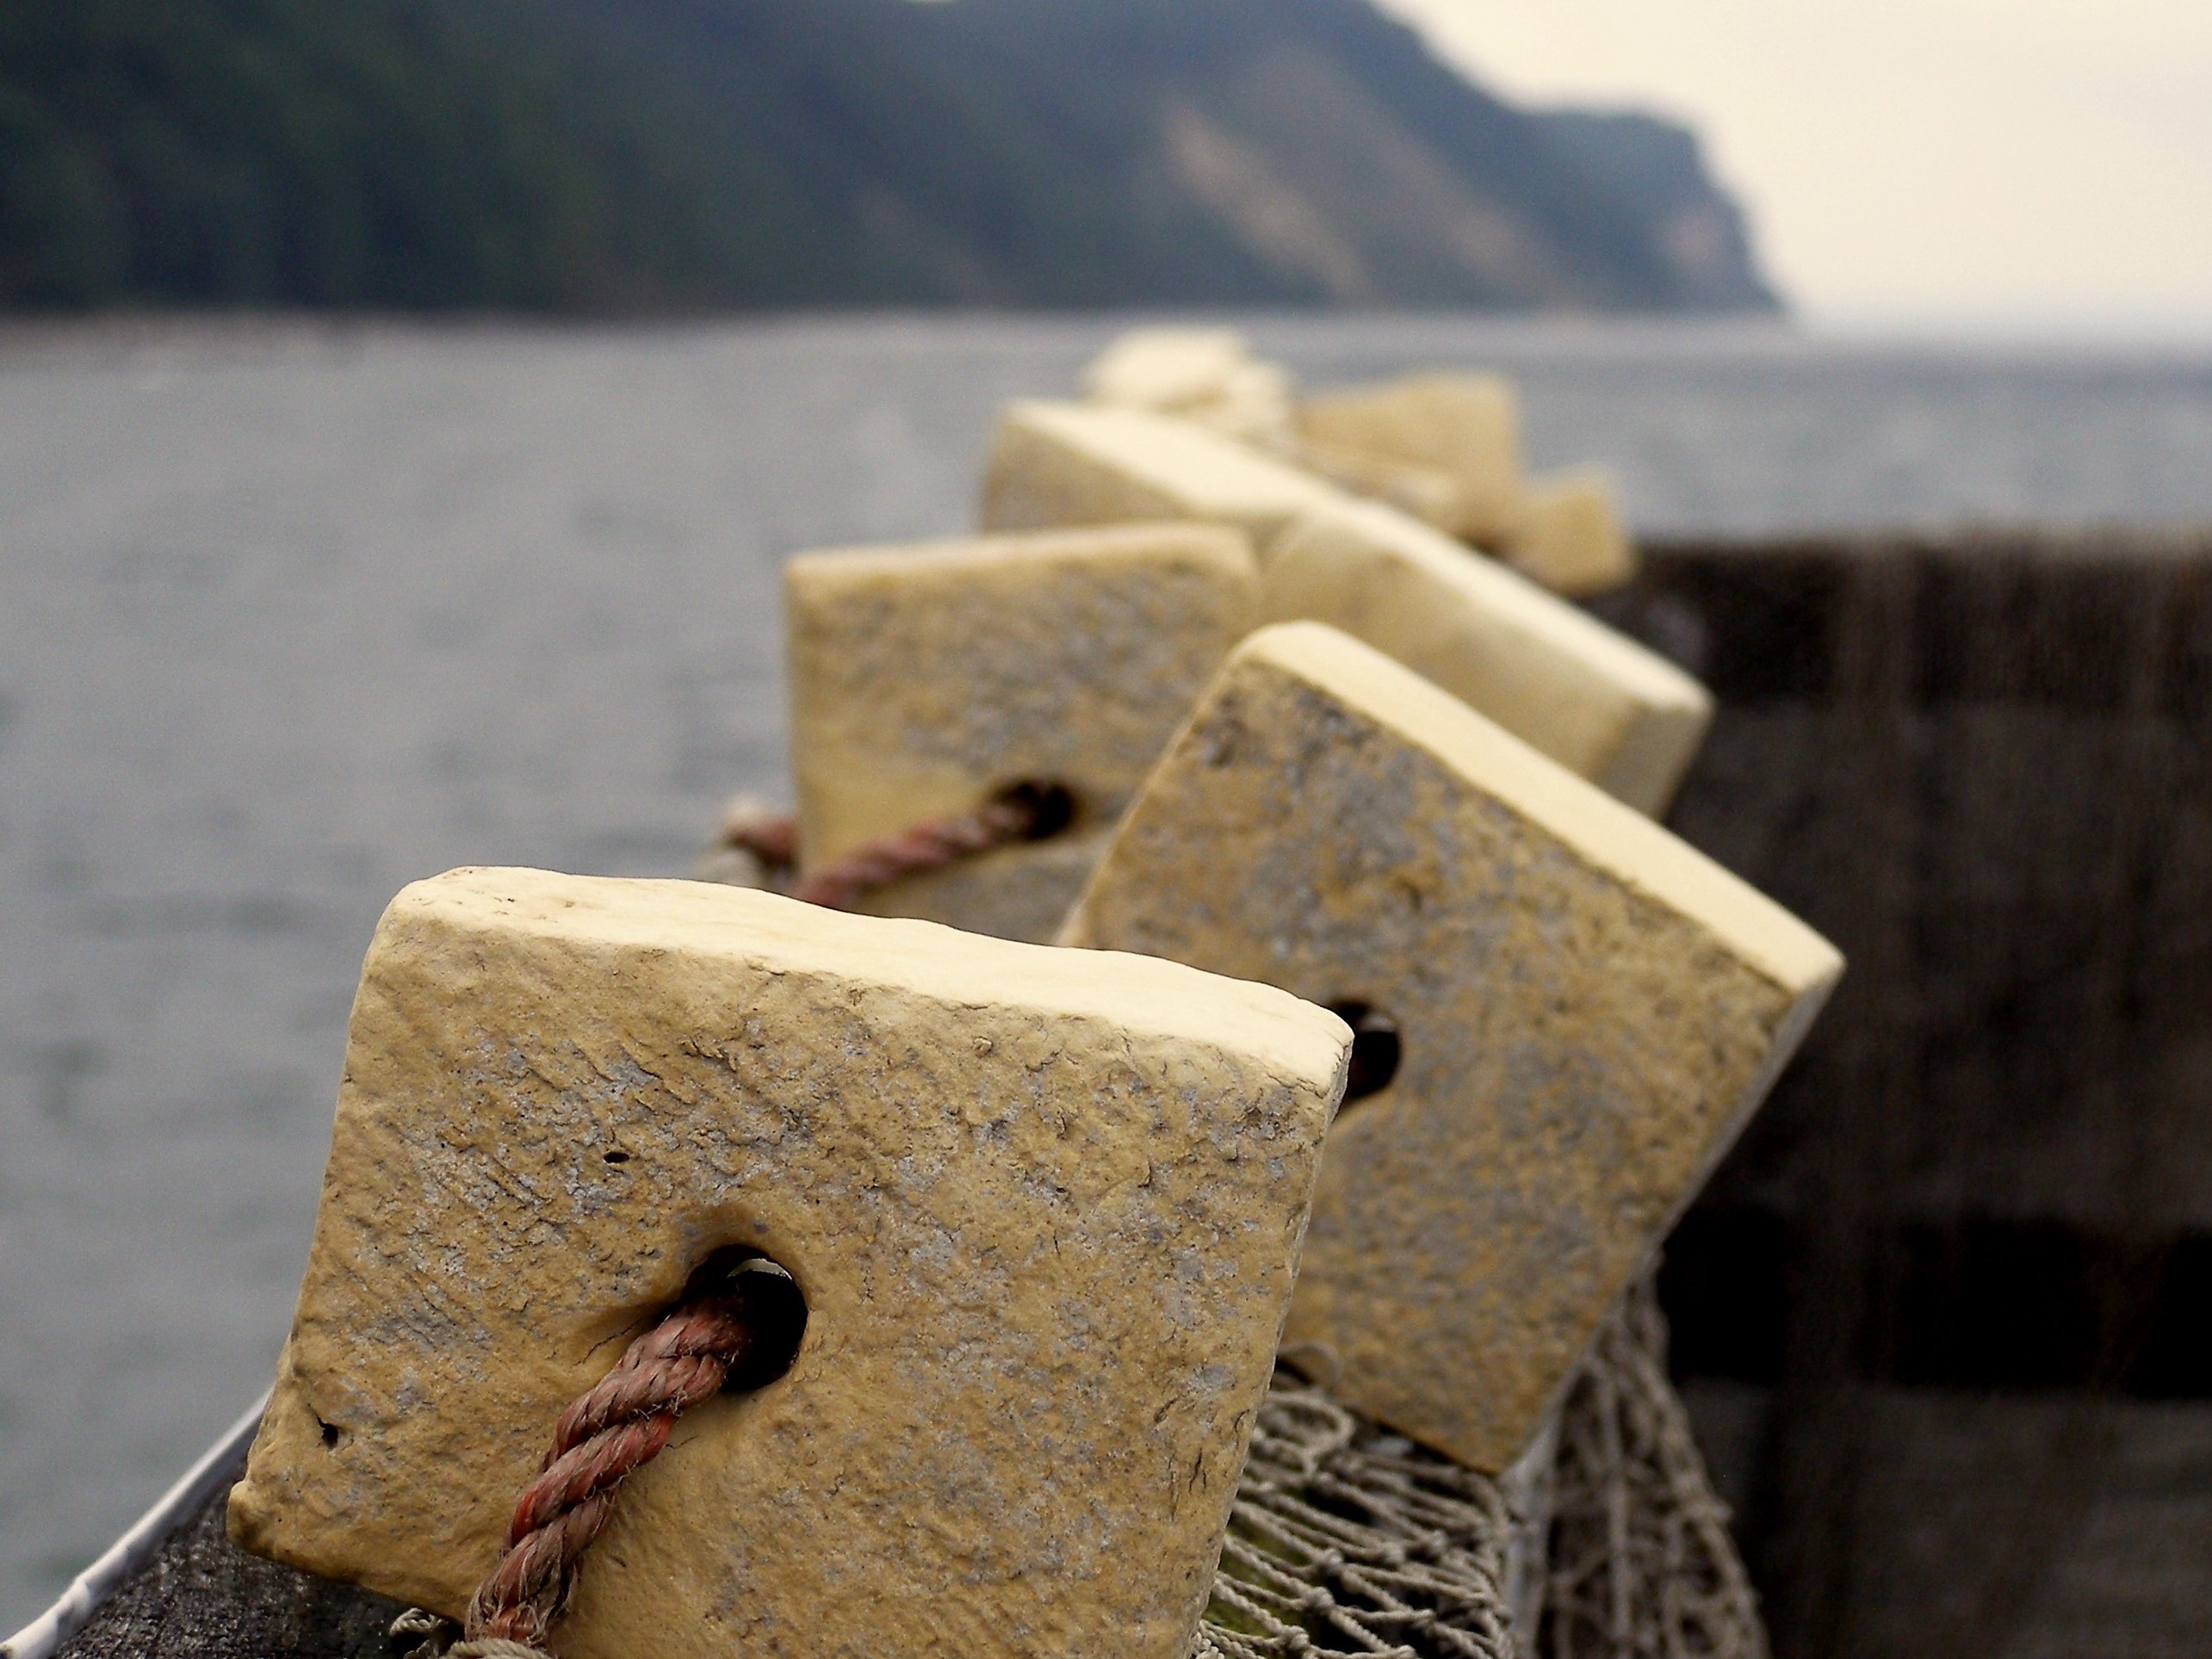
wood, decoration, holiday, material, maritime, network, fischer, baltic sea, fishing net